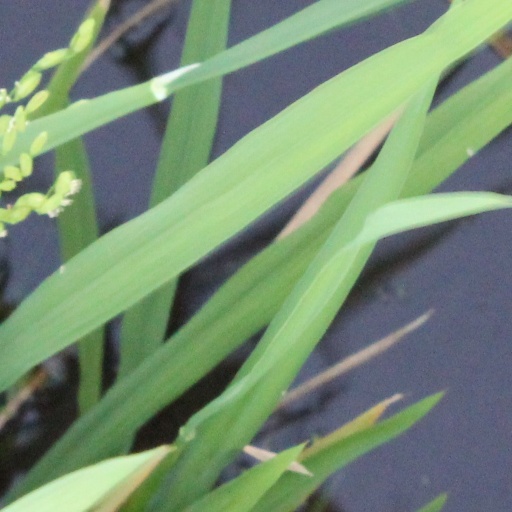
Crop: rice